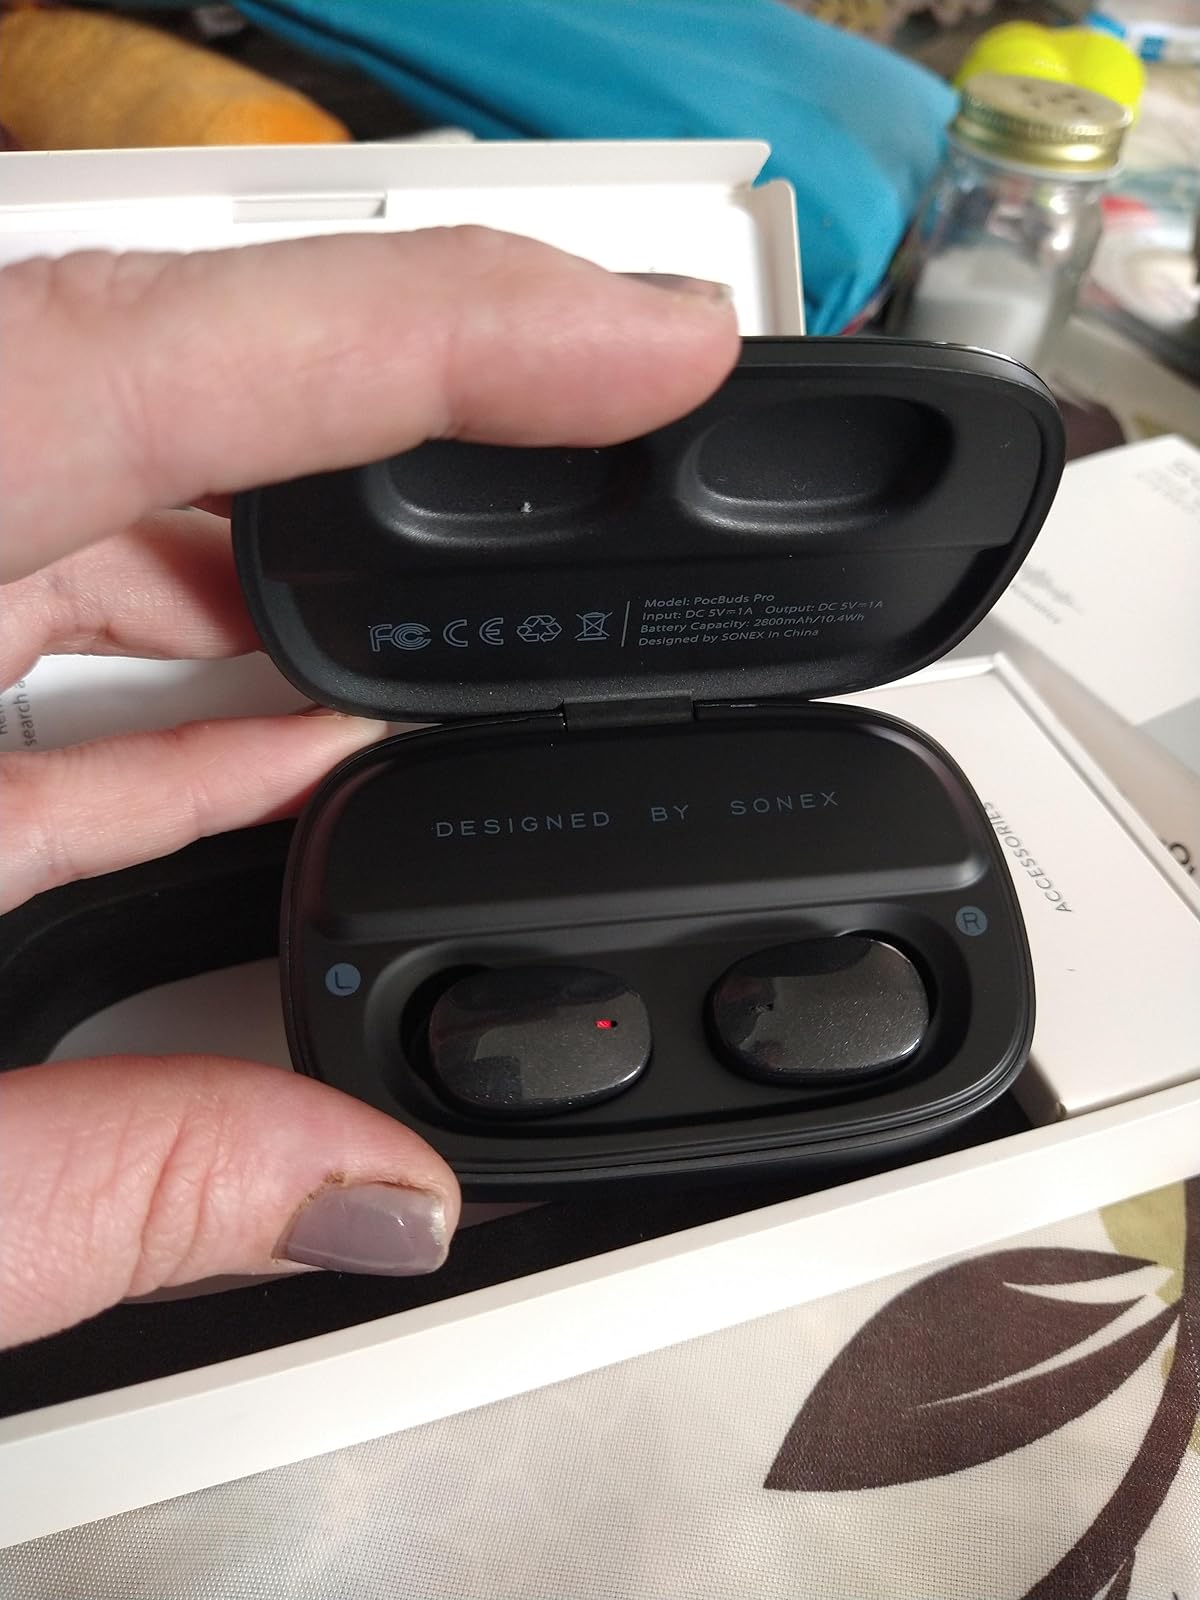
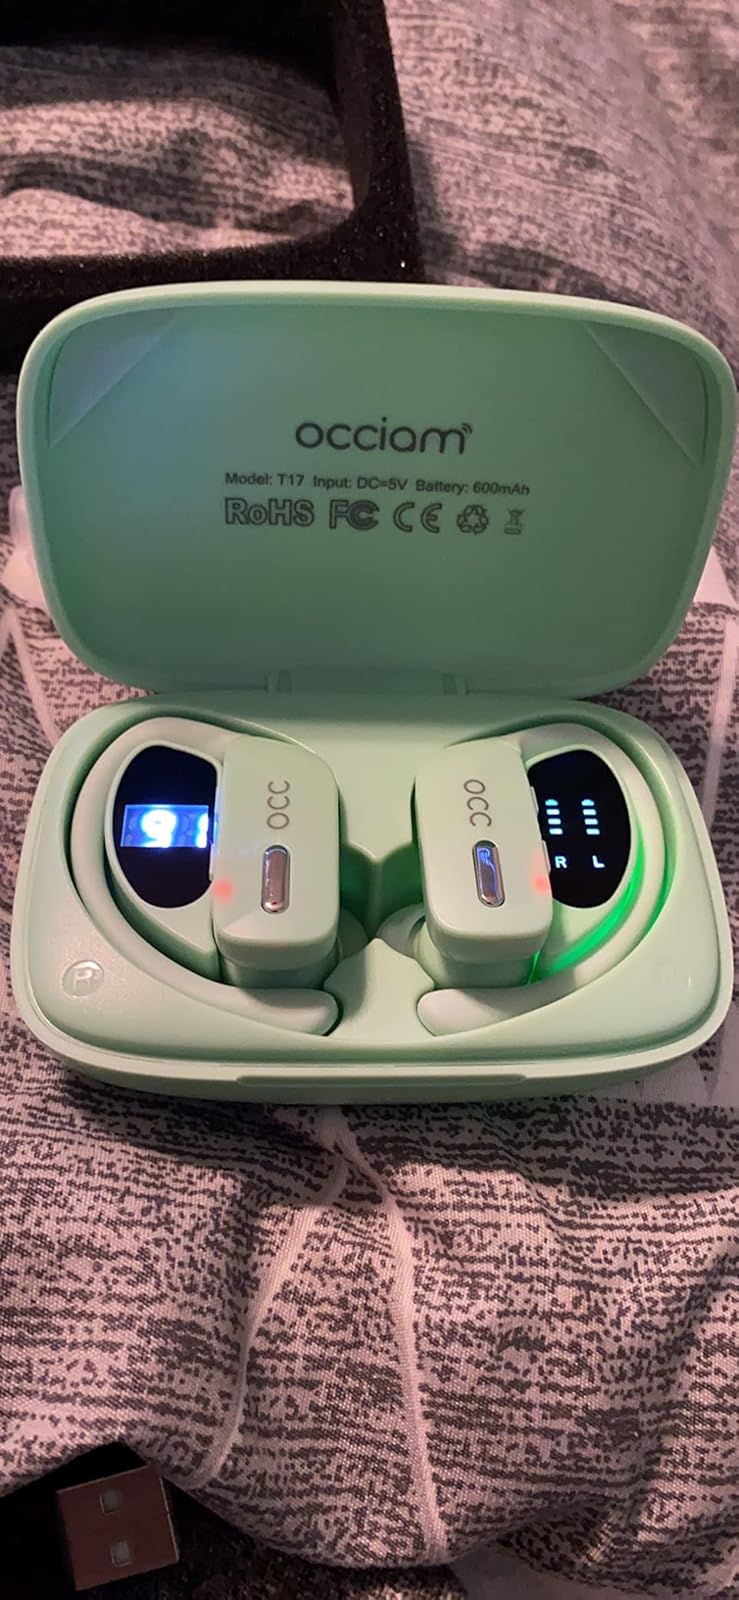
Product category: earbuds
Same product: no